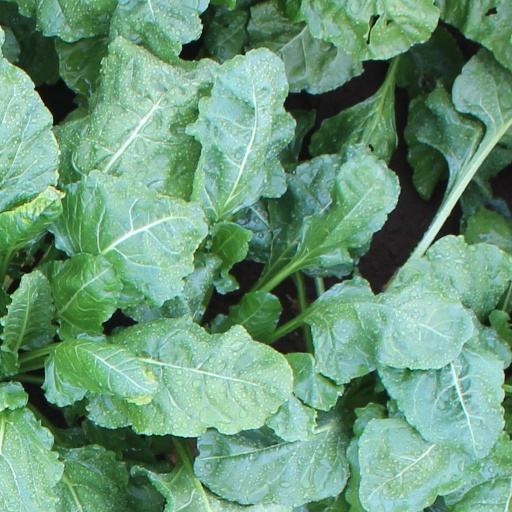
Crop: sugar beet